Northern Branch

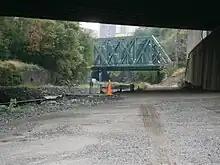
Before re-routing to Hoboken Terminal, Northern Branch trains passed under DL&W bridge near the western portals of the Long Dock Tunnel and later, Bergen Arches.

By 1954, the Northern Branch had only three rush hour passenger trains each way. Between 1956 and 1958, the allied Erie and Delaware, Lackawanna and Western Railroad (DL&W) consolidated their diminishing passenger services at the Lackawanna's Hoboken Terminal. During transition Erie trains continued to use the Erie Pavonia Terminal for about an hour in each rush hour, to distribute the heaviest crowds. A Northern Branch train was the very last to leave Pavonia Erie Terminal in 1958. Two years later, the Pavonia Terminal was razed in 1961. The two companies merged in 1960 to form the Erie-Lackawanna Railroad.